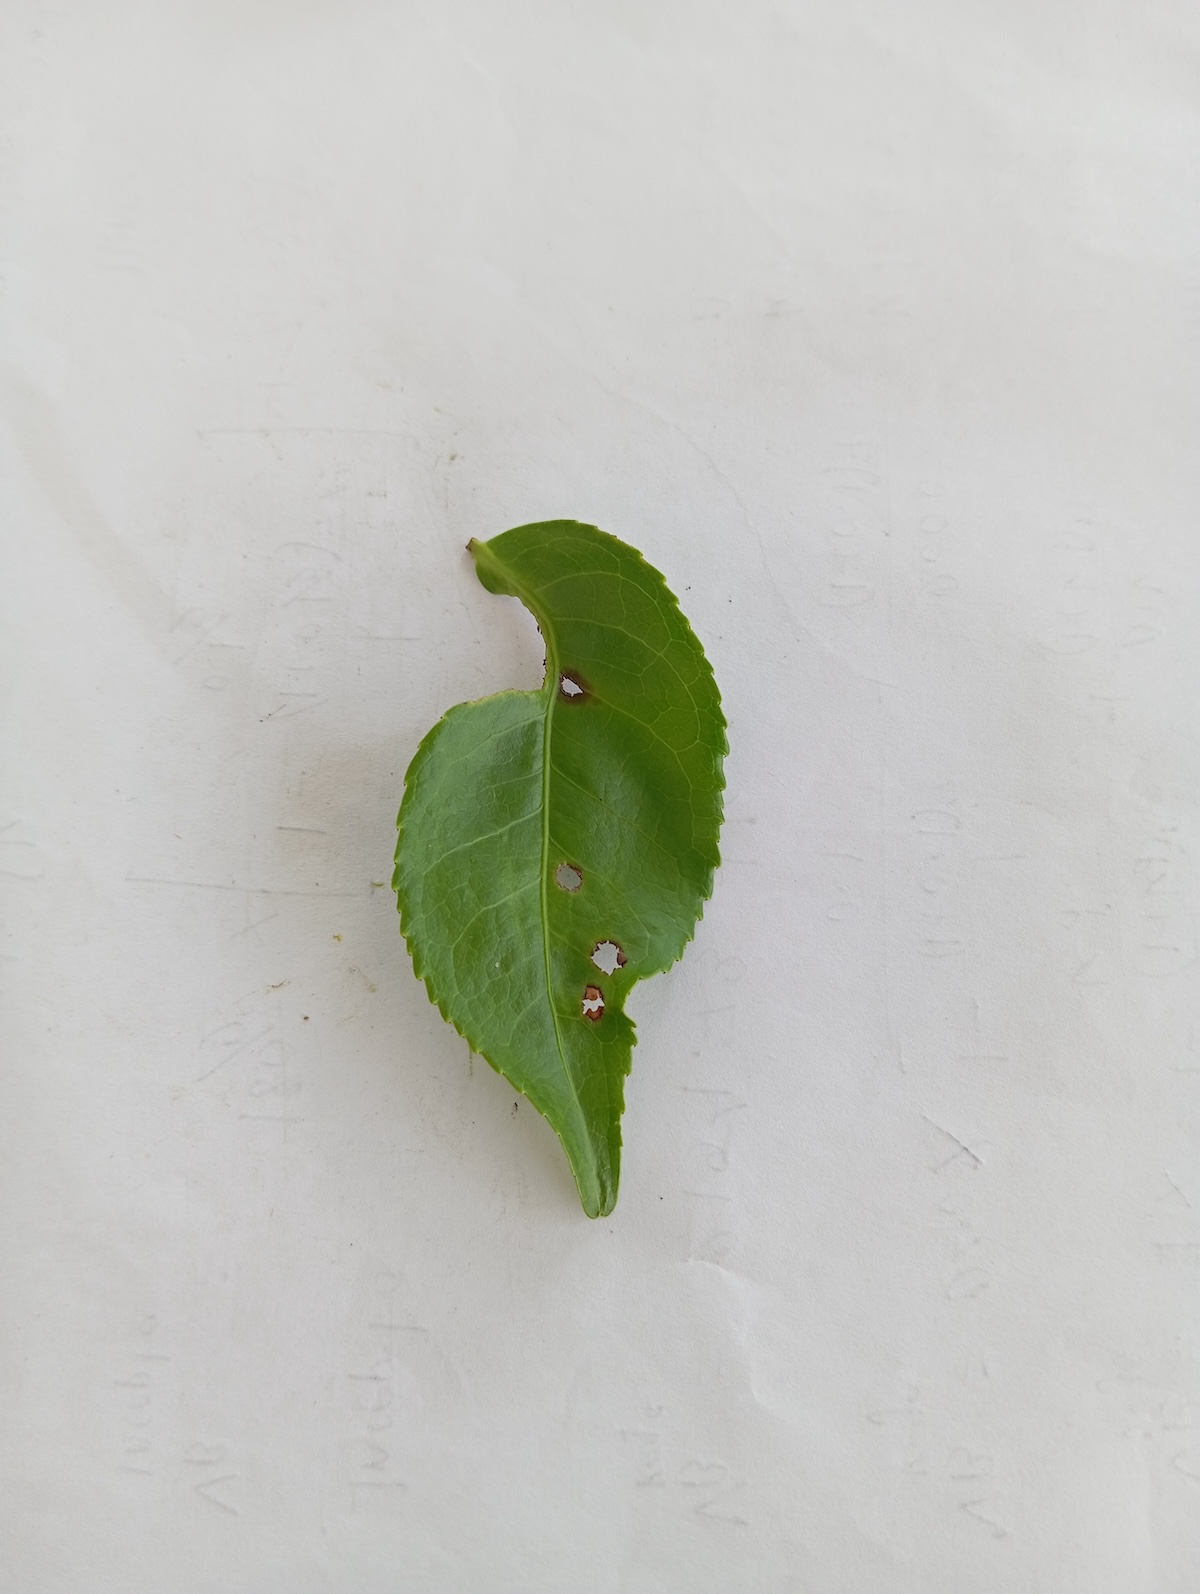
Label: Green mirid bug